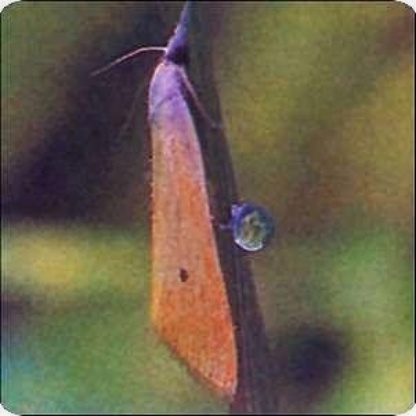
Nhãn: Sâu đục thân (Rice yellow stem borer)